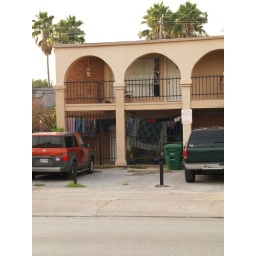
Houston Texas walking around the Old Montrose neighborhood down Westheimer street 2010 Building Streets Signs Vintage